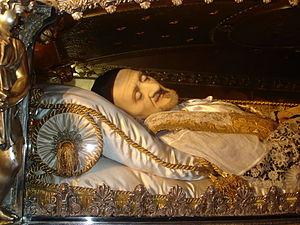
Reliquaire de Saint Vincent de Paul, Paris
La chapelle Saint-Vincent-de-Paul est située 95 rue de Sèvres dans le 6ᵉ arrondissement de Paris. Une châsse richement ornée contient le corps de saint Vincent de Paul.